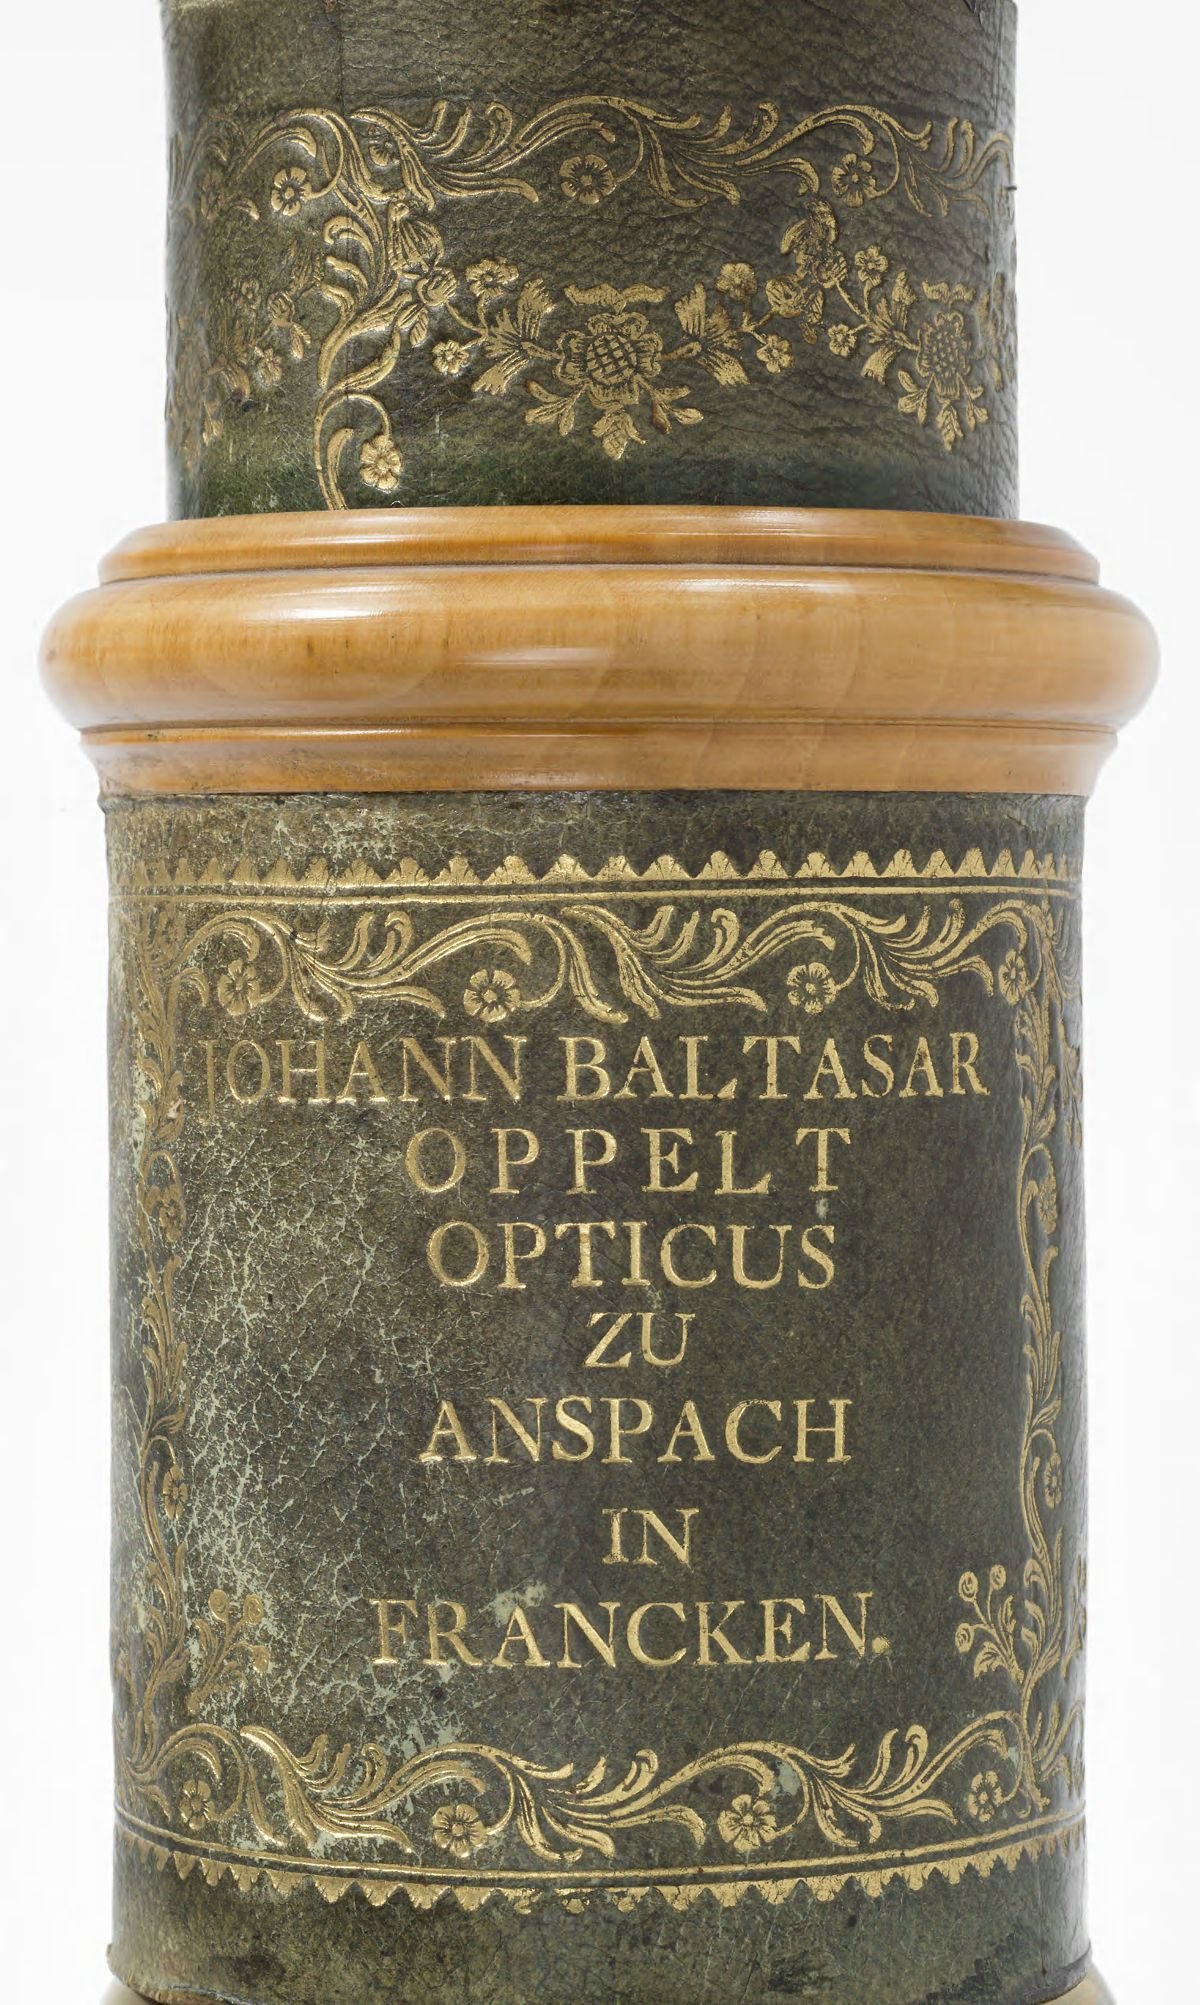
Mikroskop, Herstellersignatur: Johann Balthasar Oppelt Opticus zu Anspach in Francken
Specialty: lab-equipment
Anatomy: eye
Image credit: Gründungssammlung des Deutschen Museums.
Bearbeitet von Julia Bloemer und Benjamin Mirwald, Version vom 24.08.2016
Lizenz Bild &amp; Text CC BY 4.0

Das fotografierte Objekt, ein Mikroskop von Johann Balthasar Oppelt (*1743) ist zwischen 1760 und 1820 in Ansbach entstanden und damit urheberrechtlich nicht geschützt